King's Health Partners

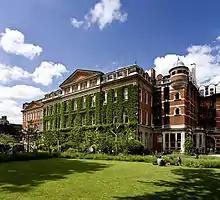
The Guy's campus of King's College London

King's Health Partners incorporates some Medical Research Council centres, including the following: